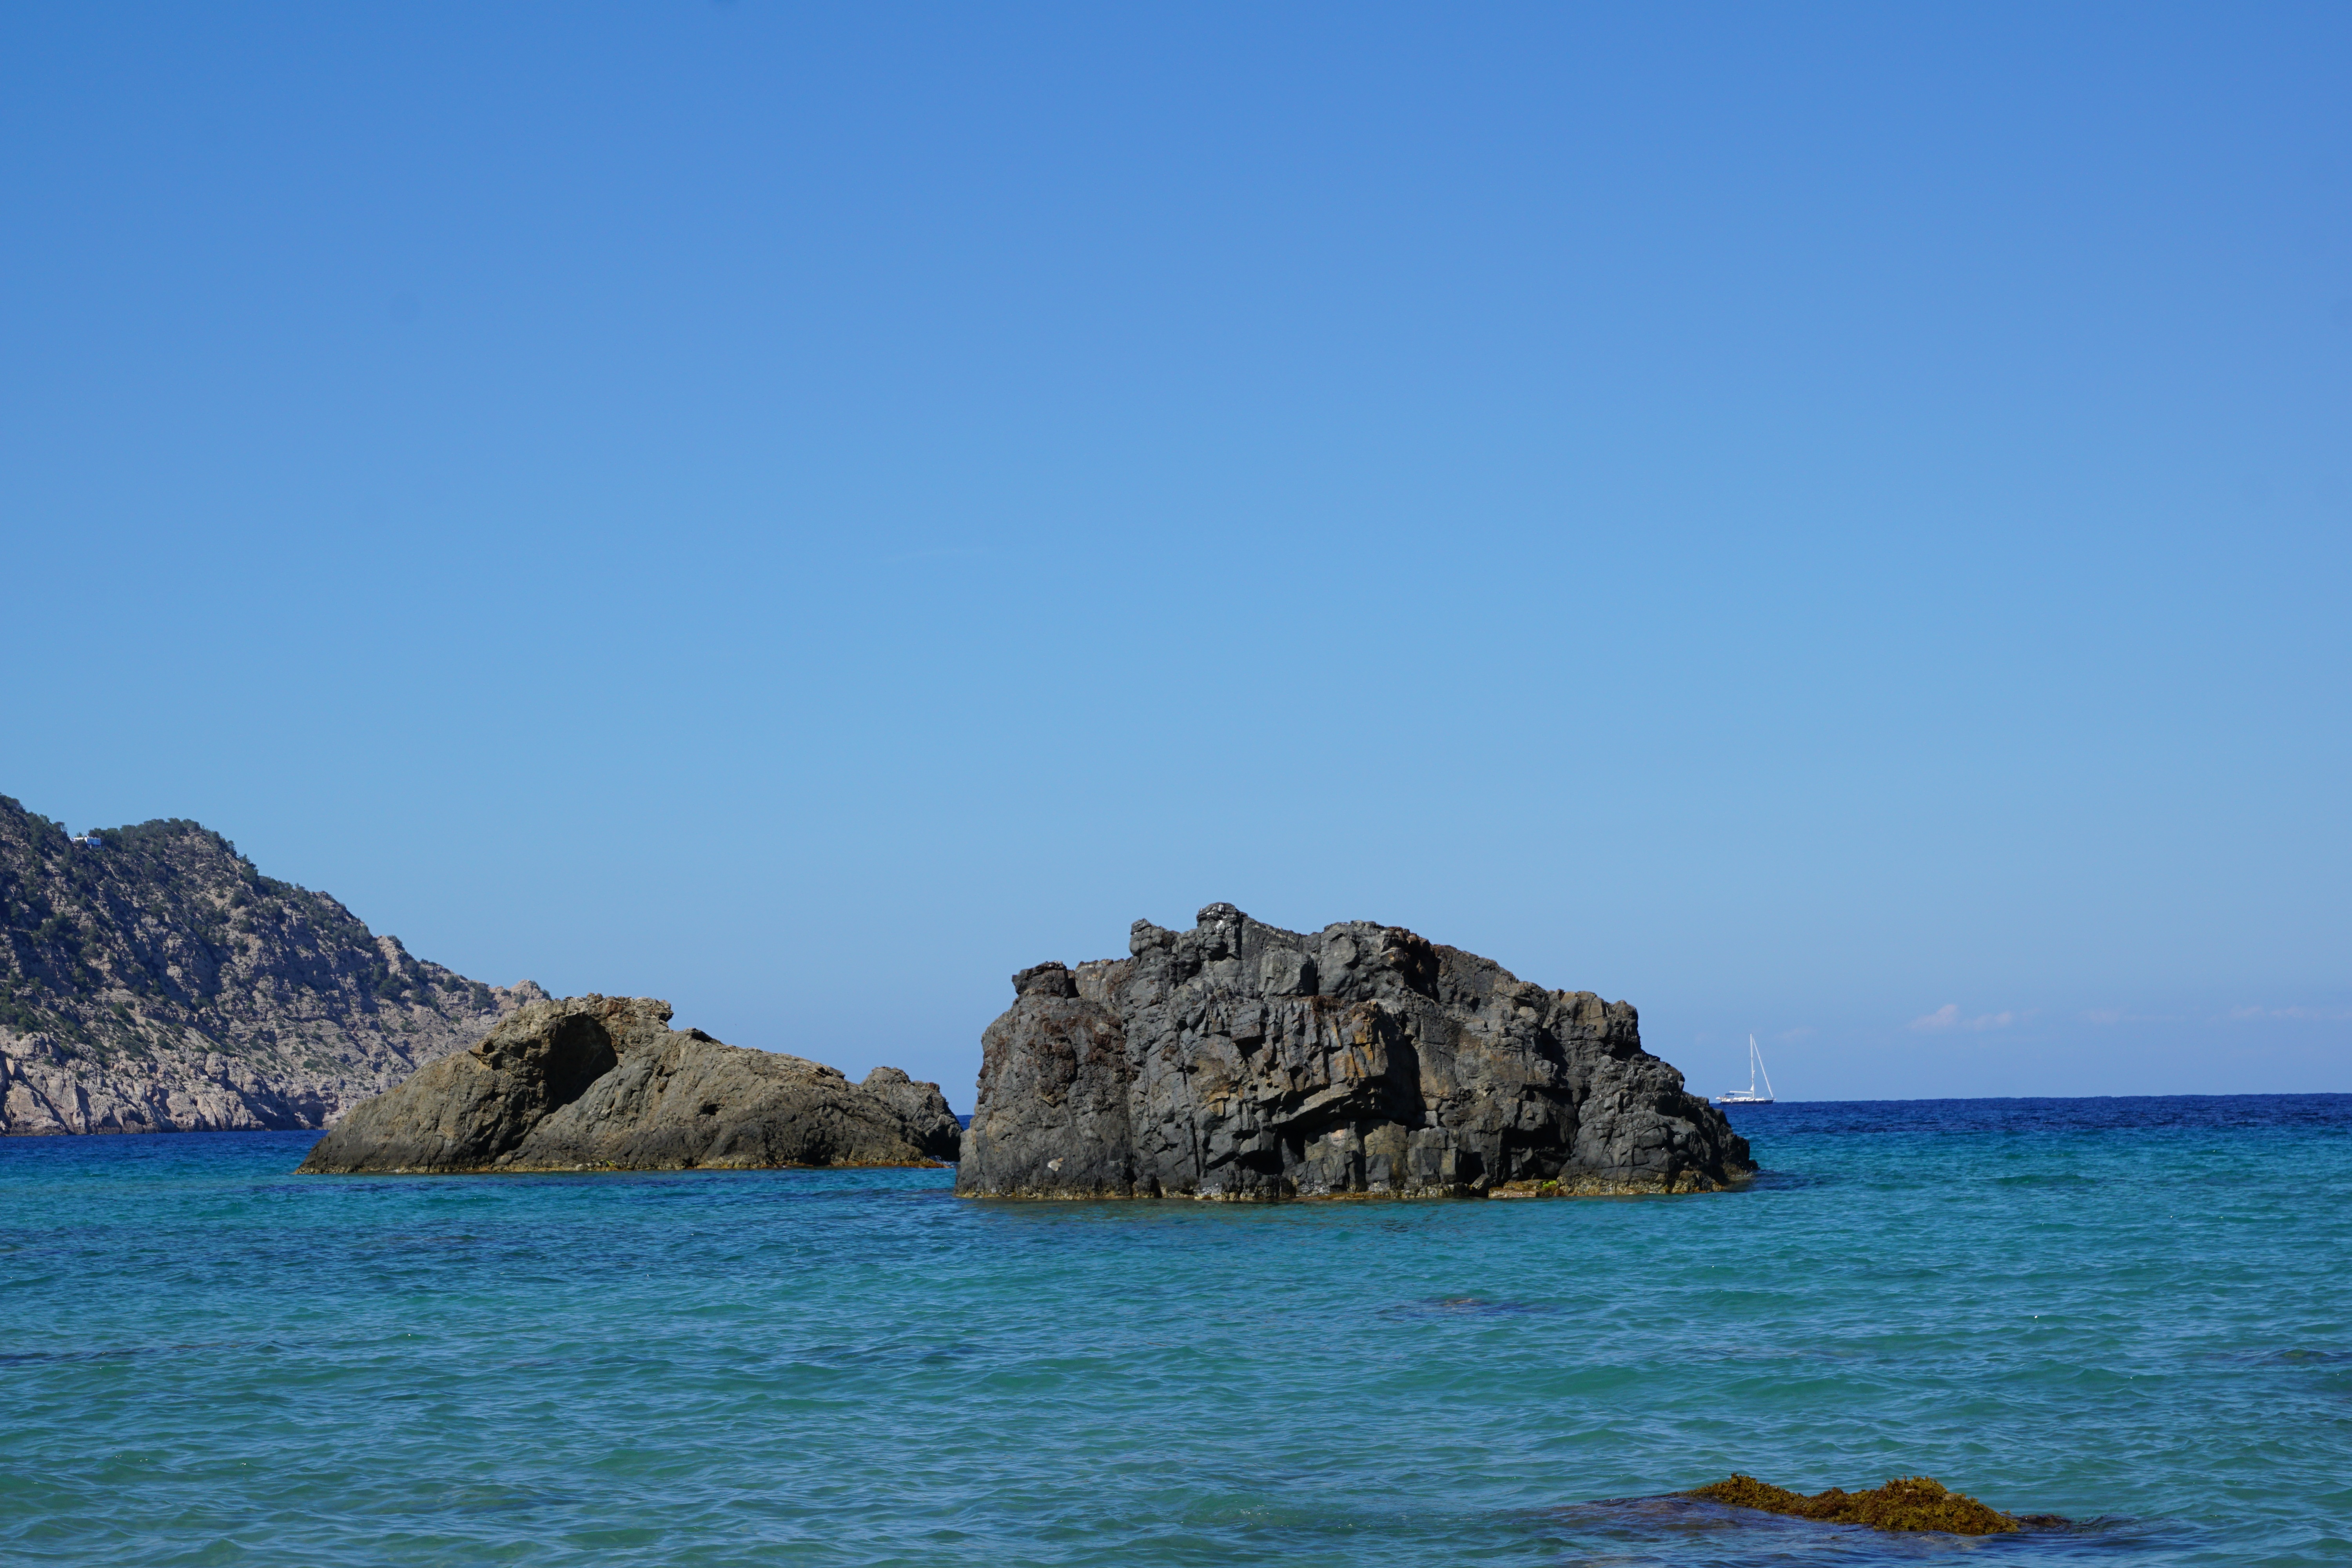
beach, sea, coast, water, rock, ocean, horizon, shore, wave, vacation, cliff, boot, cove, bay, island, stack, terrain, body of water, stones, spain, cape, islet, landform, ibiza